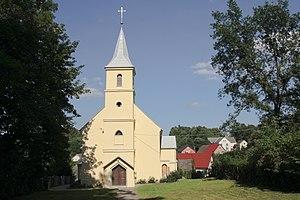
Piorunkowice est une localité polonaise de la voïvodie d'Opole et du powiat de Prudnik.